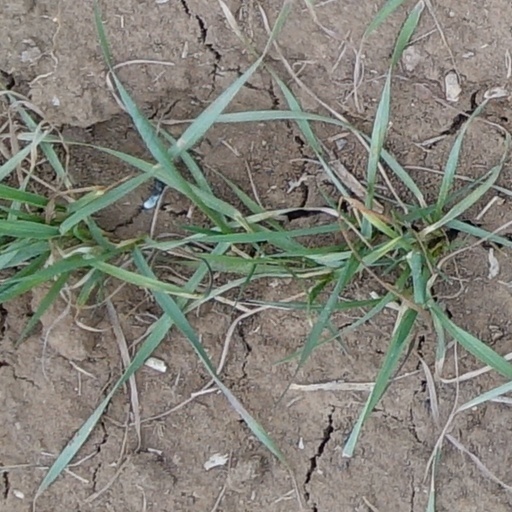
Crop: wheat